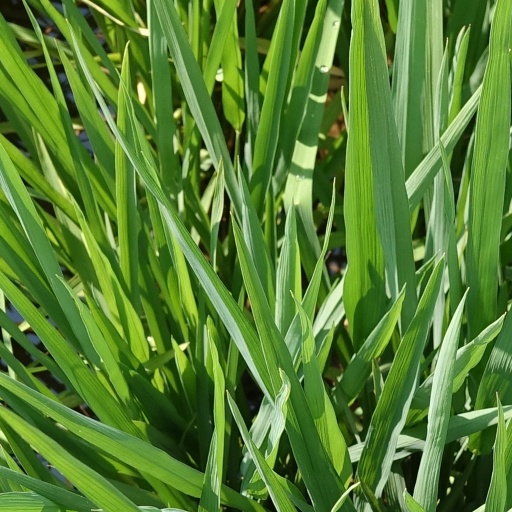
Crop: rice